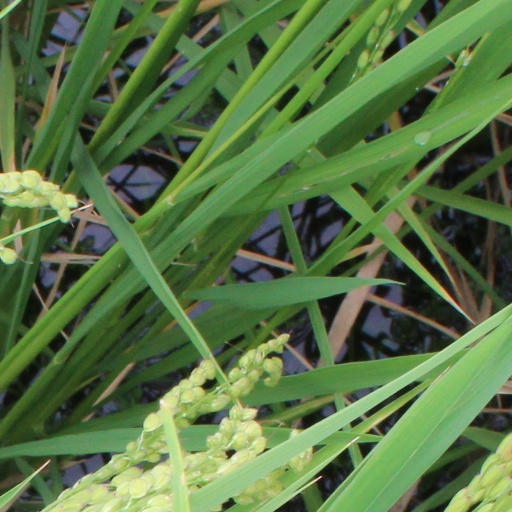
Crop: rice